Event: Nepal Earthquake
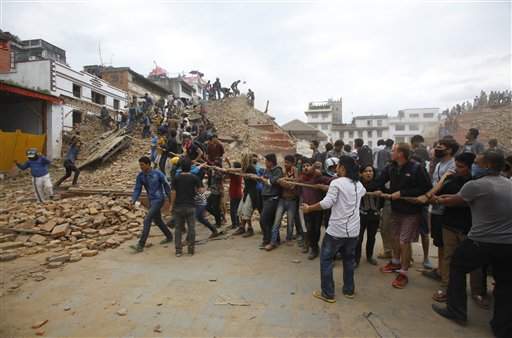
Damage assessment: damage